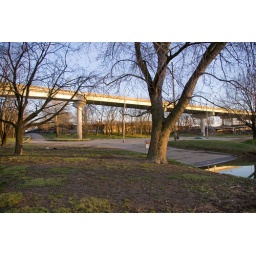
Area around bridge when the river is at normal levels